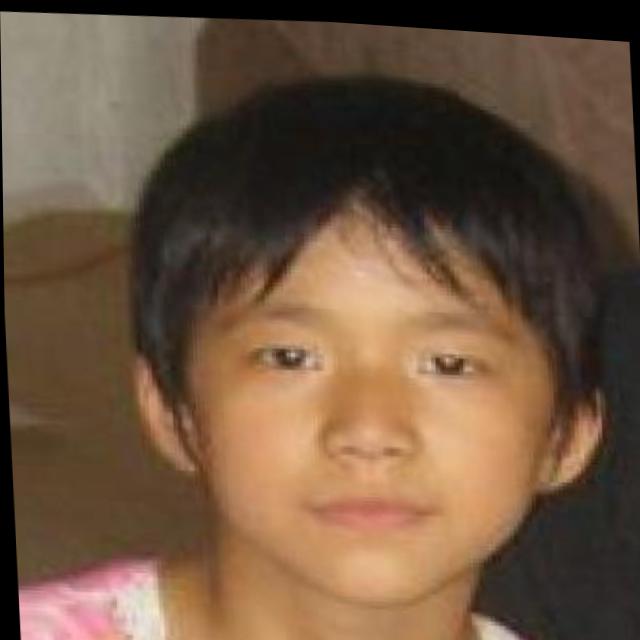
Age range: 0-12